Philipp Albrecht, Duke of Württemberg

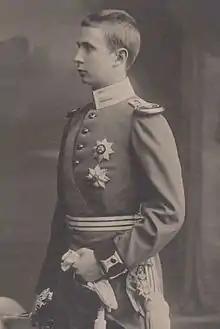
Philipp Albrecht in 1910

Philipp Albrecht, Duke of Württemberg (born "Georg Philipp Albrecht Carl Maria Joseph Ludwig Hubertus Stanislaus Leopold Herzog von Württemberg"; 14 November 1893 – 15 April 1975) was the son of Albrecht, Duke of Württemberg, and Archduchess Margarete Sophie of Austria. He was born in Stuttgart, and became head of the formerly reigning royal House of Württemberg on the death of his father on 29 October 1939. He died in Ravensburg, aged 81.